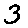
Label: 3